Swimming at the 2013 World Aquatics Championships – Men's 50 metre freestyle

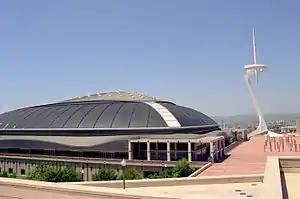
Barcelona Palau San Jordi

The men's 50 metre freestyle event in swimming at the 2013 World Aquatics Championships took place on 2–3 August at the Palau Sant Jordi in Barcelona, Spain.